Cumberland Presbyterian Center

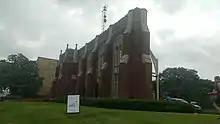
Remaining wall of gothic structure

The original center was located at 1978 Union Avenue in Memphis, Tennessee, from 1951 to 2008. Funded through a denomination wide campaign in the late-1940s, the original building was an impressive and architecturally interesting neo-Gothic structure. The Cumberland Presbyterian denomination's seminary, Memphis Theological Seminary, was located less than a mile away. The construction of the center, and the consolidation of board and agency offices in Memphis, marked the end of a long period of recovery for the Cumberland Presbyterian denomination after a contentious period of a partial union with the Presbyterian Church (USA) since 1906.